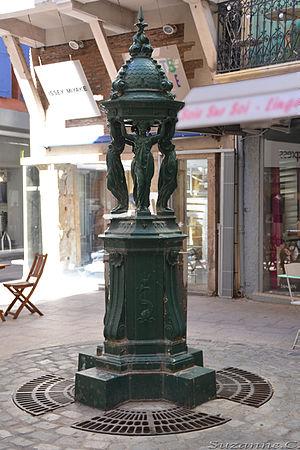
Fontaine Wallace de Perpignan
Cet article recense les différents lieux où sont implantées des fontaines Wallace.